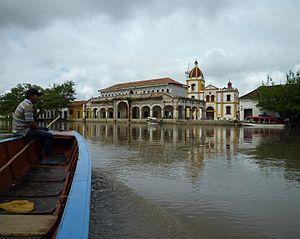
Arrivée à Mompox en barque.Español: Llegada a Mompox en lancha.
Santa Cruz de Mompox, Mompox ou Mompós, est une municipalité située au nord de la Colombie, dans le département de Bolívar, qui a su conserver son aspect colonial.